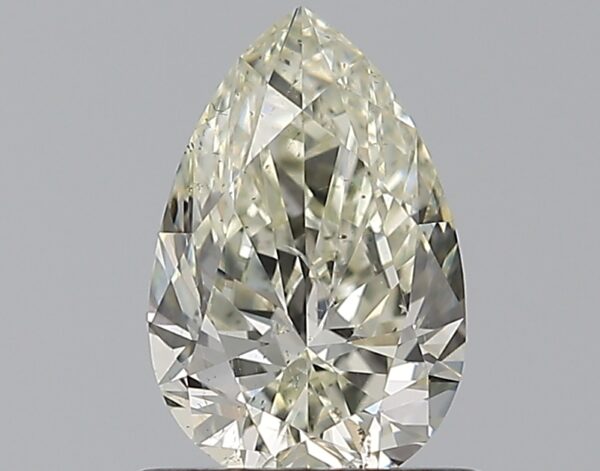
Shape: pear
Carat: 0.69
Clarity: SI1
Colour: L
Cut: EX
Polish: VG
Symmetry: VG
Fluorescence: M
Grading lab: GIA
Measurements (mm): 7.63 x 4.96 x 3.04